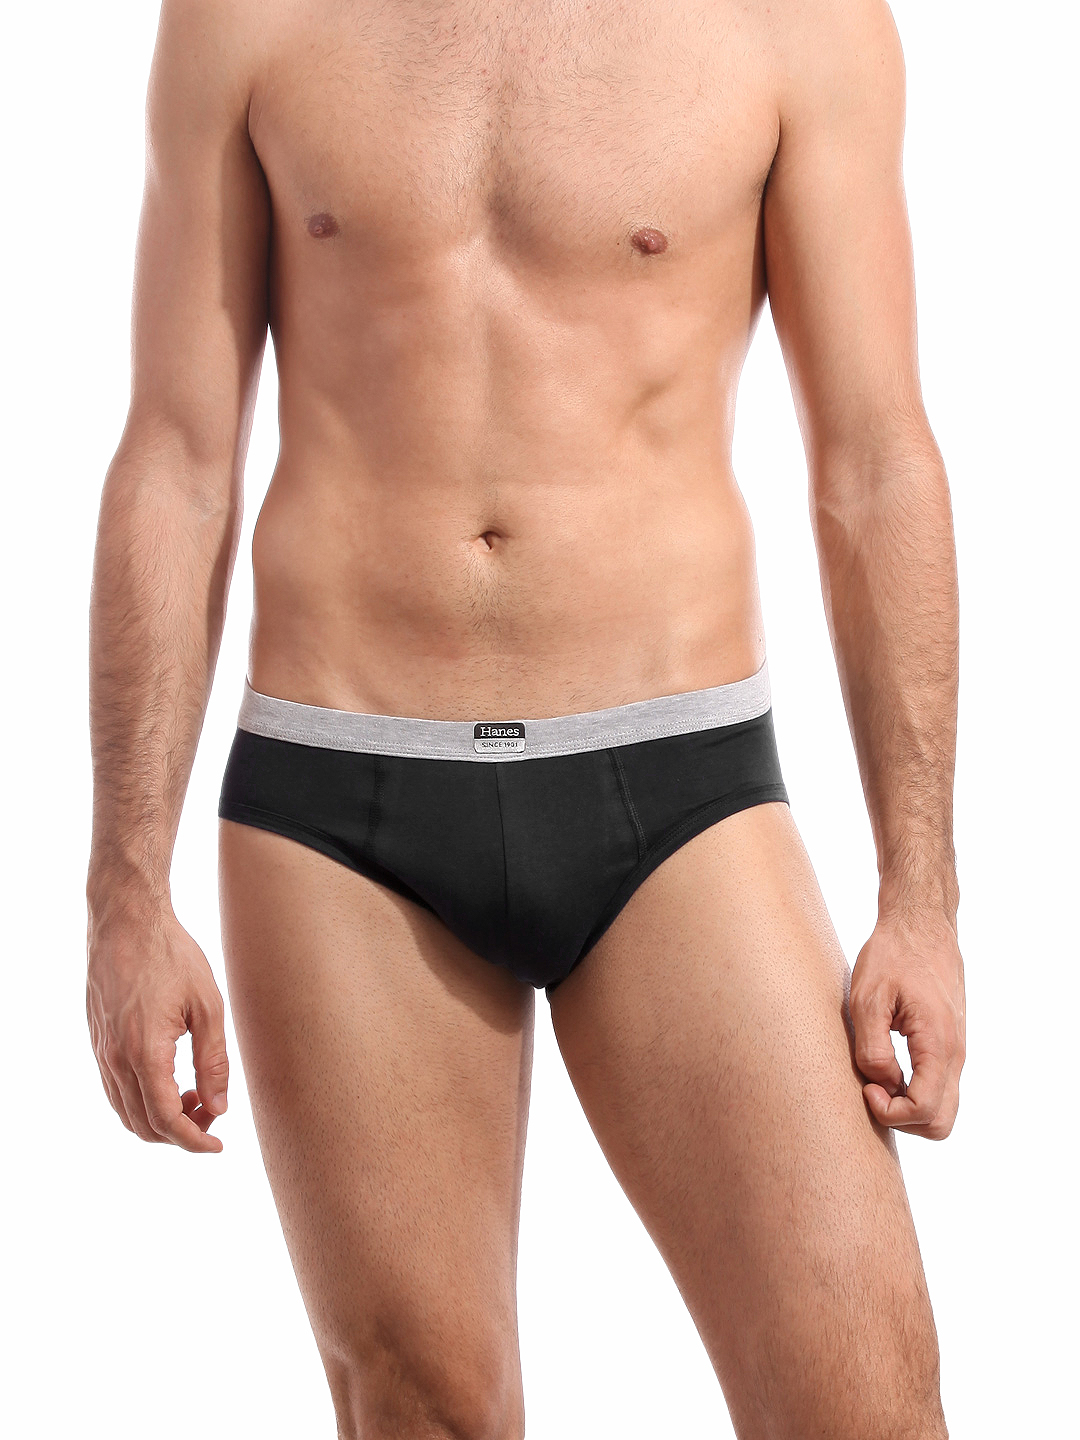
Hanes Men Grey Stretch Duo Dry Cotton Stretch Hip Briefs
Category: Apparel / Innerwear / Briefs
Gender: Men
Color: Grey
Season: Summer 2016
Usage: Casual